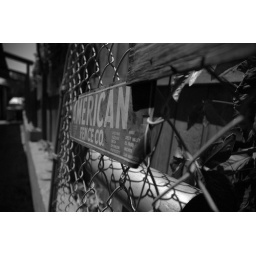
A black and white stroll in the outskirts of Lahina.